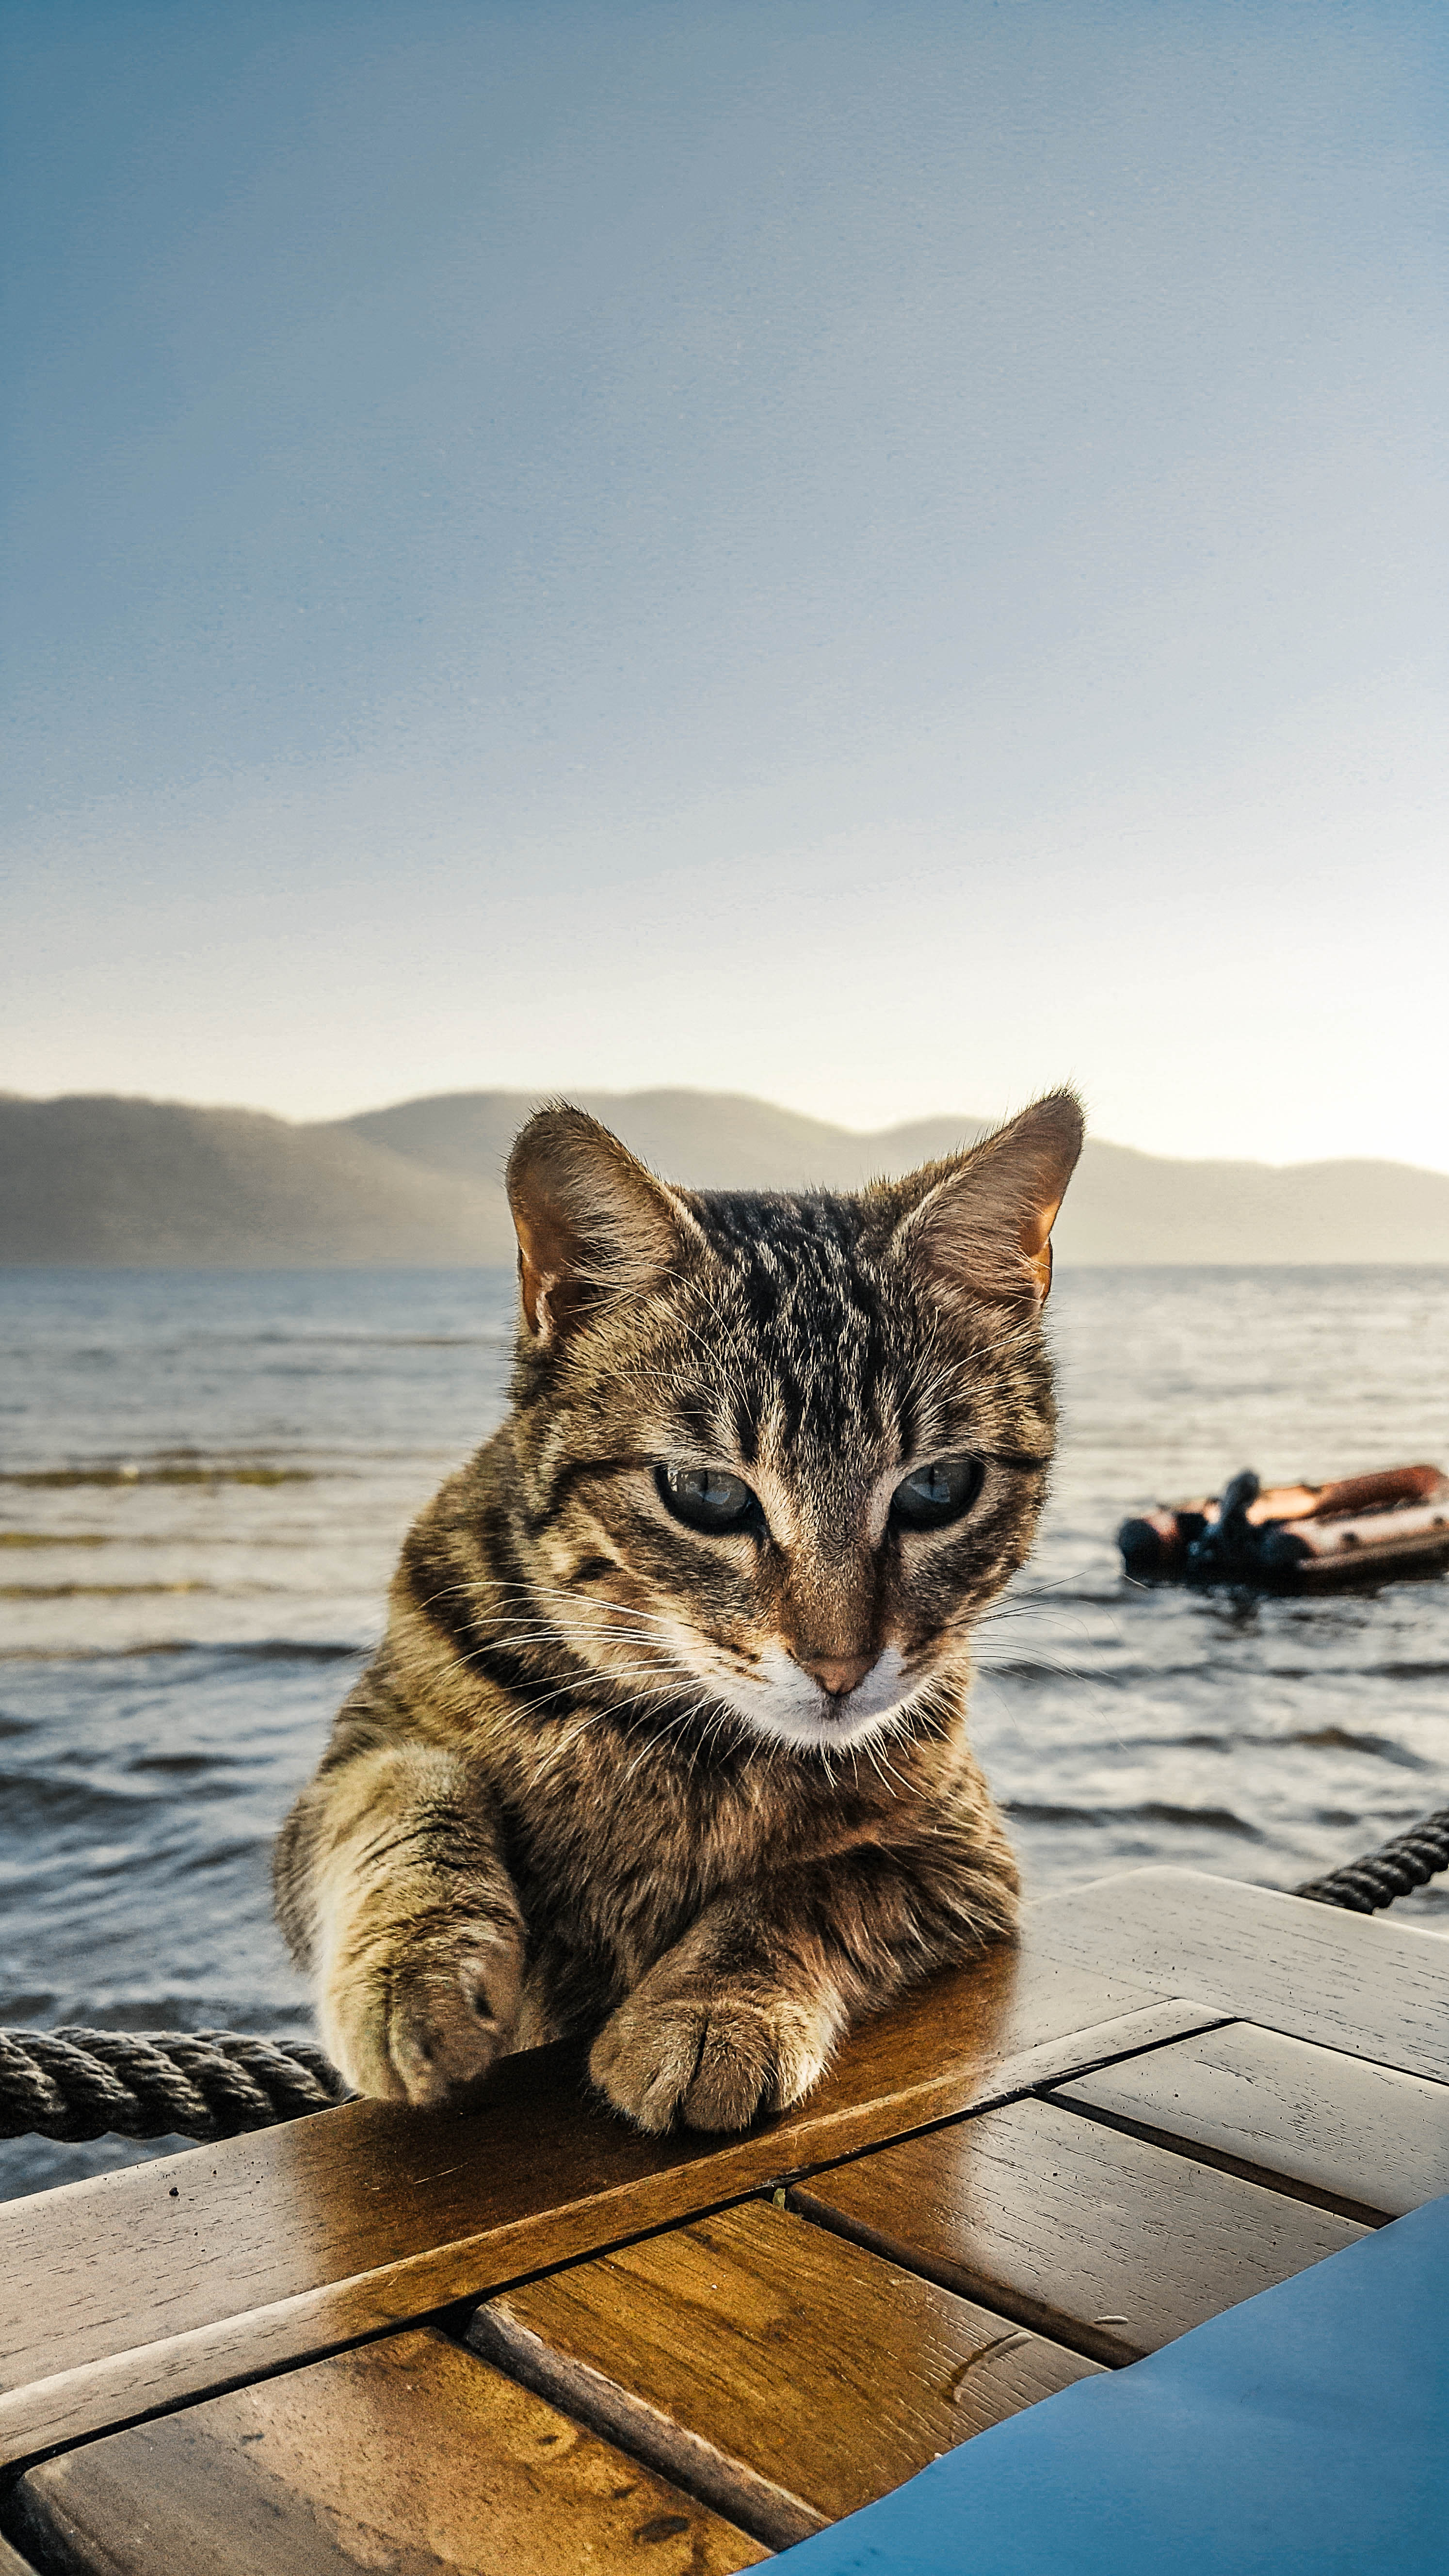
sand, morning, animal, pet, kitten, cat, mammal, whiskers, staring, tabby cat, small to medium sized cats, cat like mammal